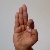
The image shows a hand gesture representing the letter 'F' in Indian Sign Language.